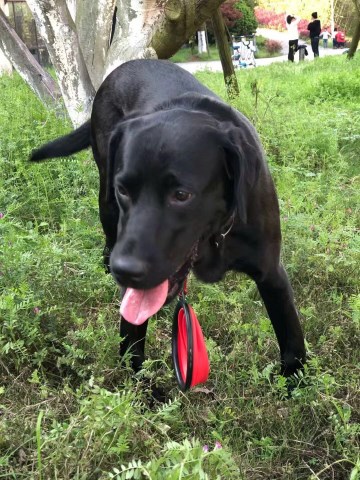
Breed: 3580-n000122-Labrador_retriever